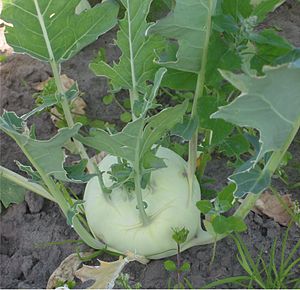
Glaskål
Glaskål
Glaskål også kaldet knudekål og glaskålrabi er en grønsag i kålfamilien.